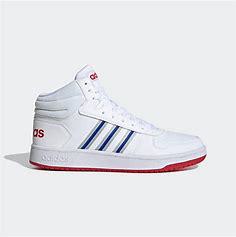
Brand: Adidas
Model: Hoops 2